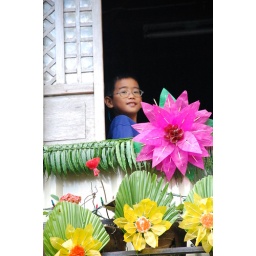
Pahiyas: boy in the window